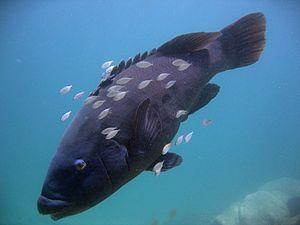
Achoerodus est un genre de poissons de la famille des Labridae, de l'ordre des Perciformes. Ils sont endémiques du sud de l'Australie.